Petit Rouge

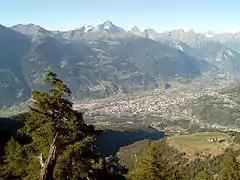
Valle d'Aosta region is surrounded by mountainous terrain but can be very warm and dry during the summer months of the growing season.

Petit Rouge is primarily found in the Valle d'Aosta region of northwest Italy between Piedmont and the Alps separating Italy from France and Switzerland. In general, altitude determines which varieties of grapes may be grown in a particular location, with reds growing at lower elevations and whites at higher elevations. However, despite its high altitude and mountainous location, nearly 90% of the wine in the Valle d'Aosta is red or "rosé" with Petit Rouge playing a considerable role in many of the blends produced under the "Denominazione di Origine Controllata" (DOC) designation of the region. This is because the variety thrives during the hot, dry months of the summer, allowing time to develop sufficient sugar levels and physiological ripeness.